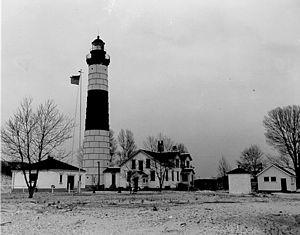
Le phare de Big Sable Point, est un phare de la rive est du lac Michigan, situé près du port de Ludington, dans le Comté de Mason, Michigan. Il se trouve maintenant dans le Ludington State Park.